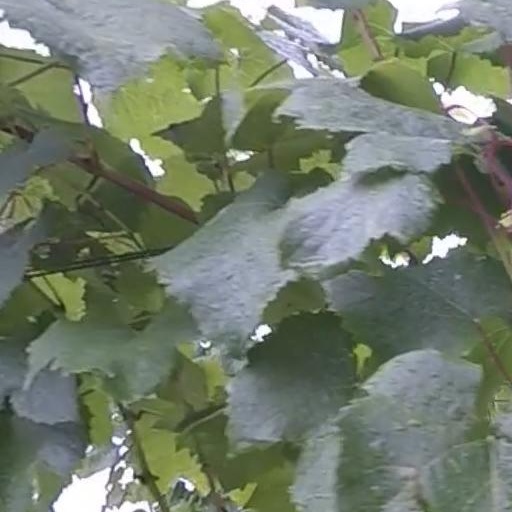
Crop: grape